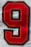
Number: 9